Hull General Cemetery

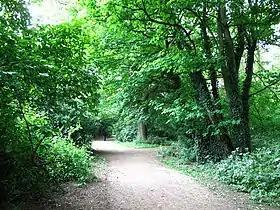
Hull General Cemetery (disused, 2009)

Hull General Cemetery was established by a private company in 1847 on Spring Bank (now Spring Bank West) in the west of Kingston upon Hull, East Riding of Yorkshire, England. In 1862 the Hull Corporation established a cemetery adjacent, now known as Western Cemetery, and in expanded the cemetery west across Chanterlands Avenue onto an adjacent site.